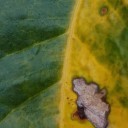
Label: Miner